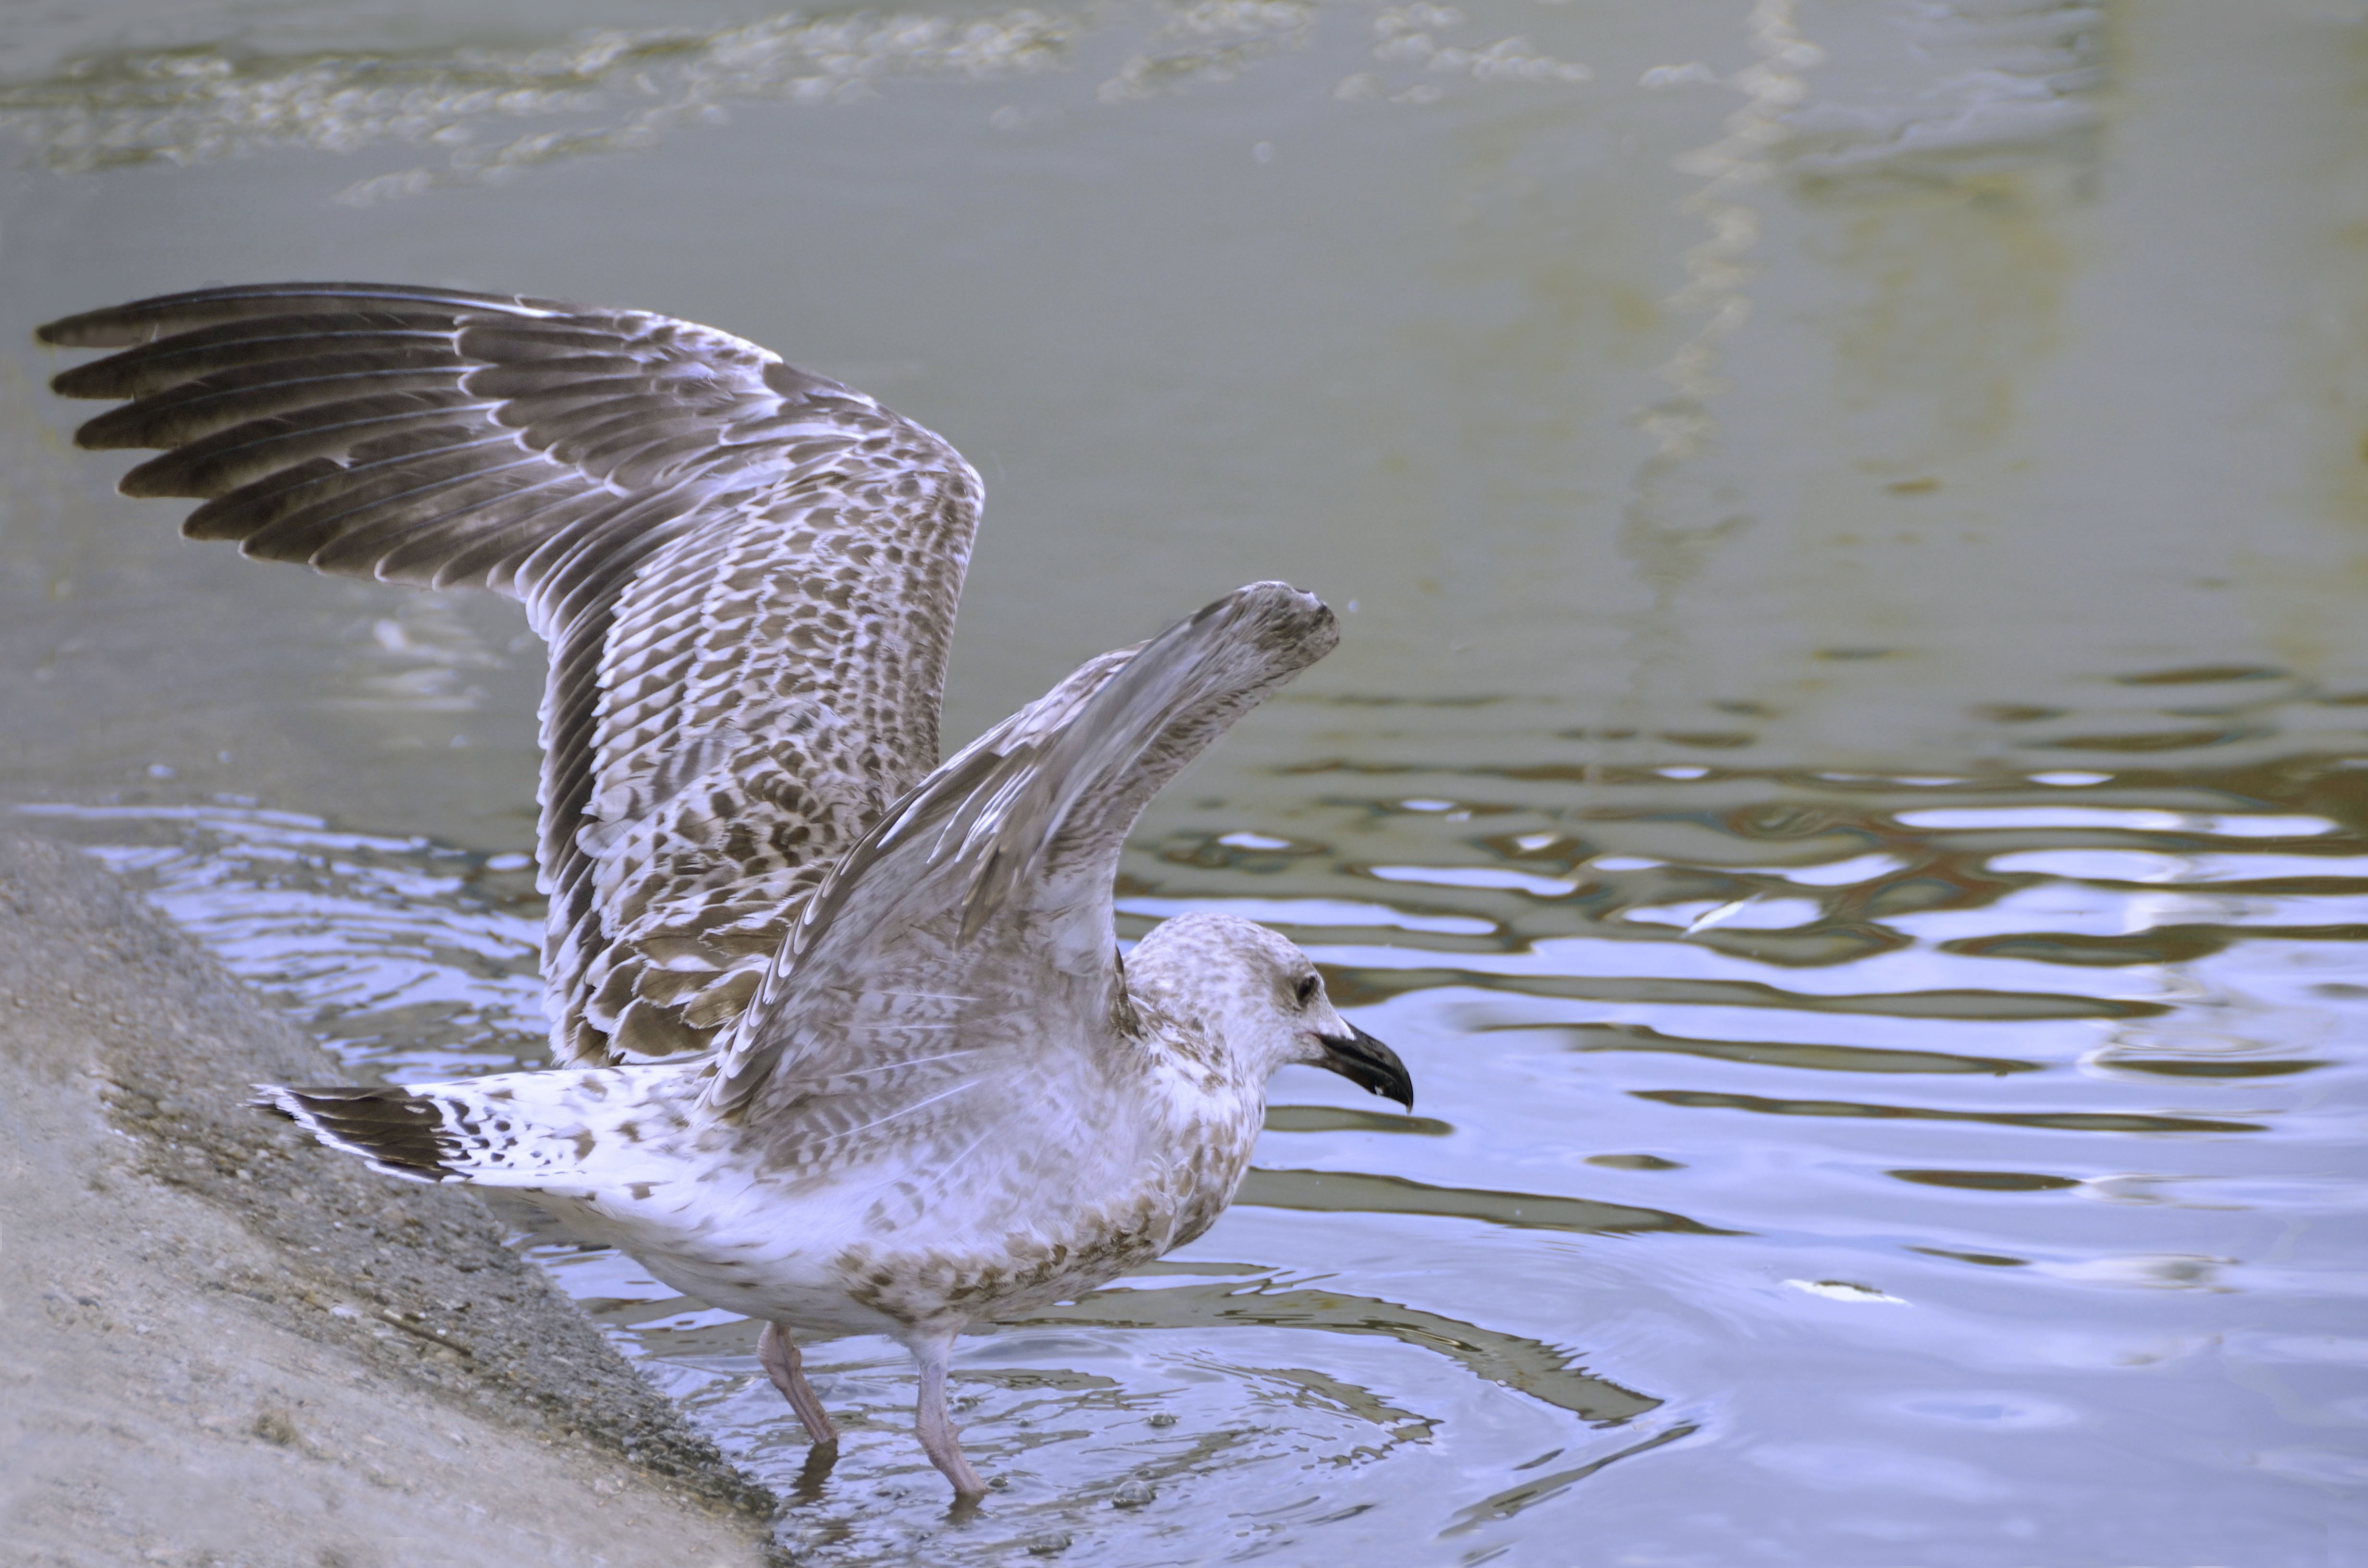
water, bird, wing, animal, seabird, wildlife, gull, beak, fishing, fauna, vertebrate, shorebird, charadriiformes